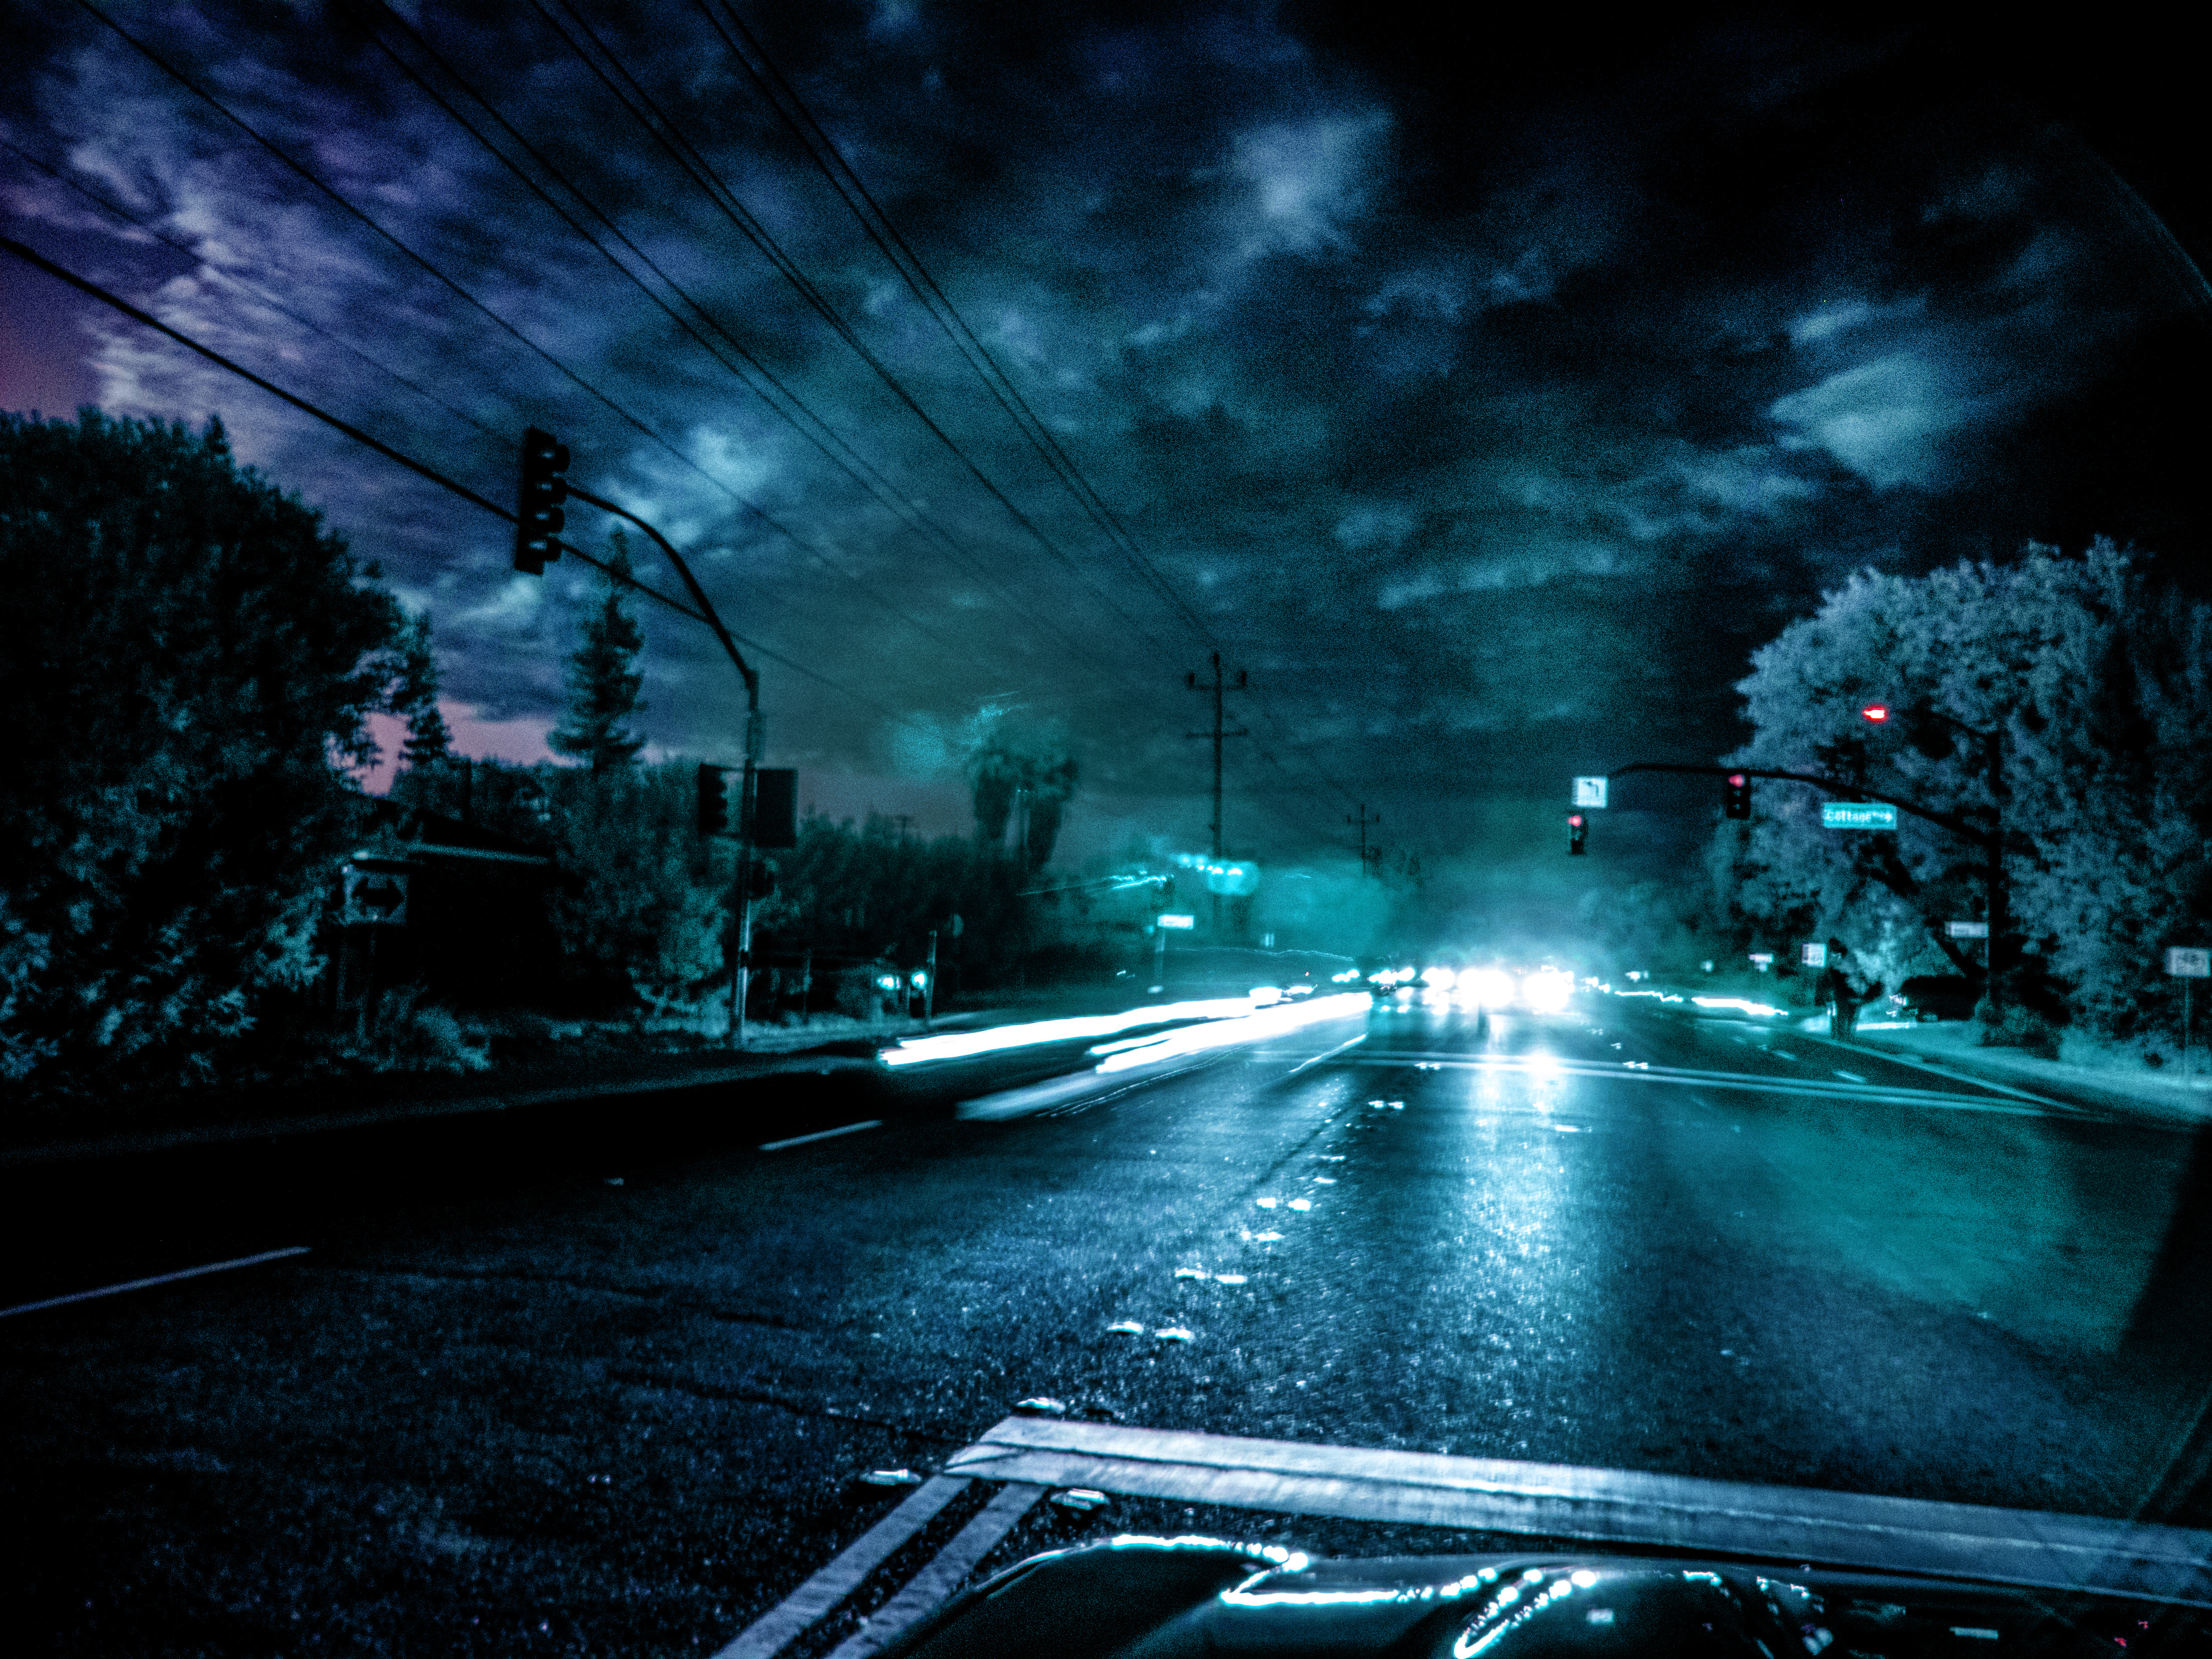
light, blur, street, night, sunlight, atmosphere, evening, reflection, darkness, street light, lighting, moonlight, midnight, hss, sliderssunday, streak, screenshot, computer wallpaper